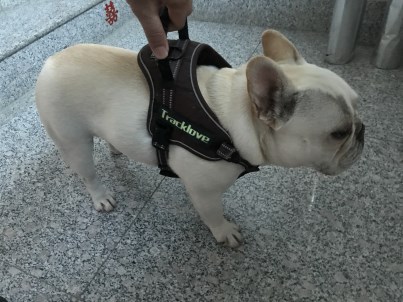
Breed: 1121-n000002-French_bulldog